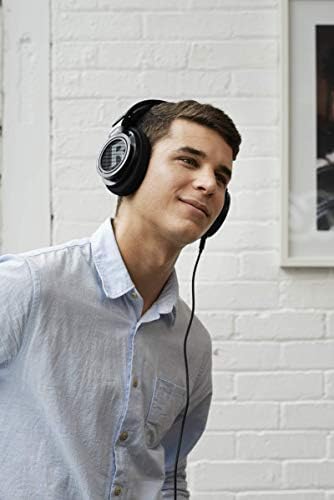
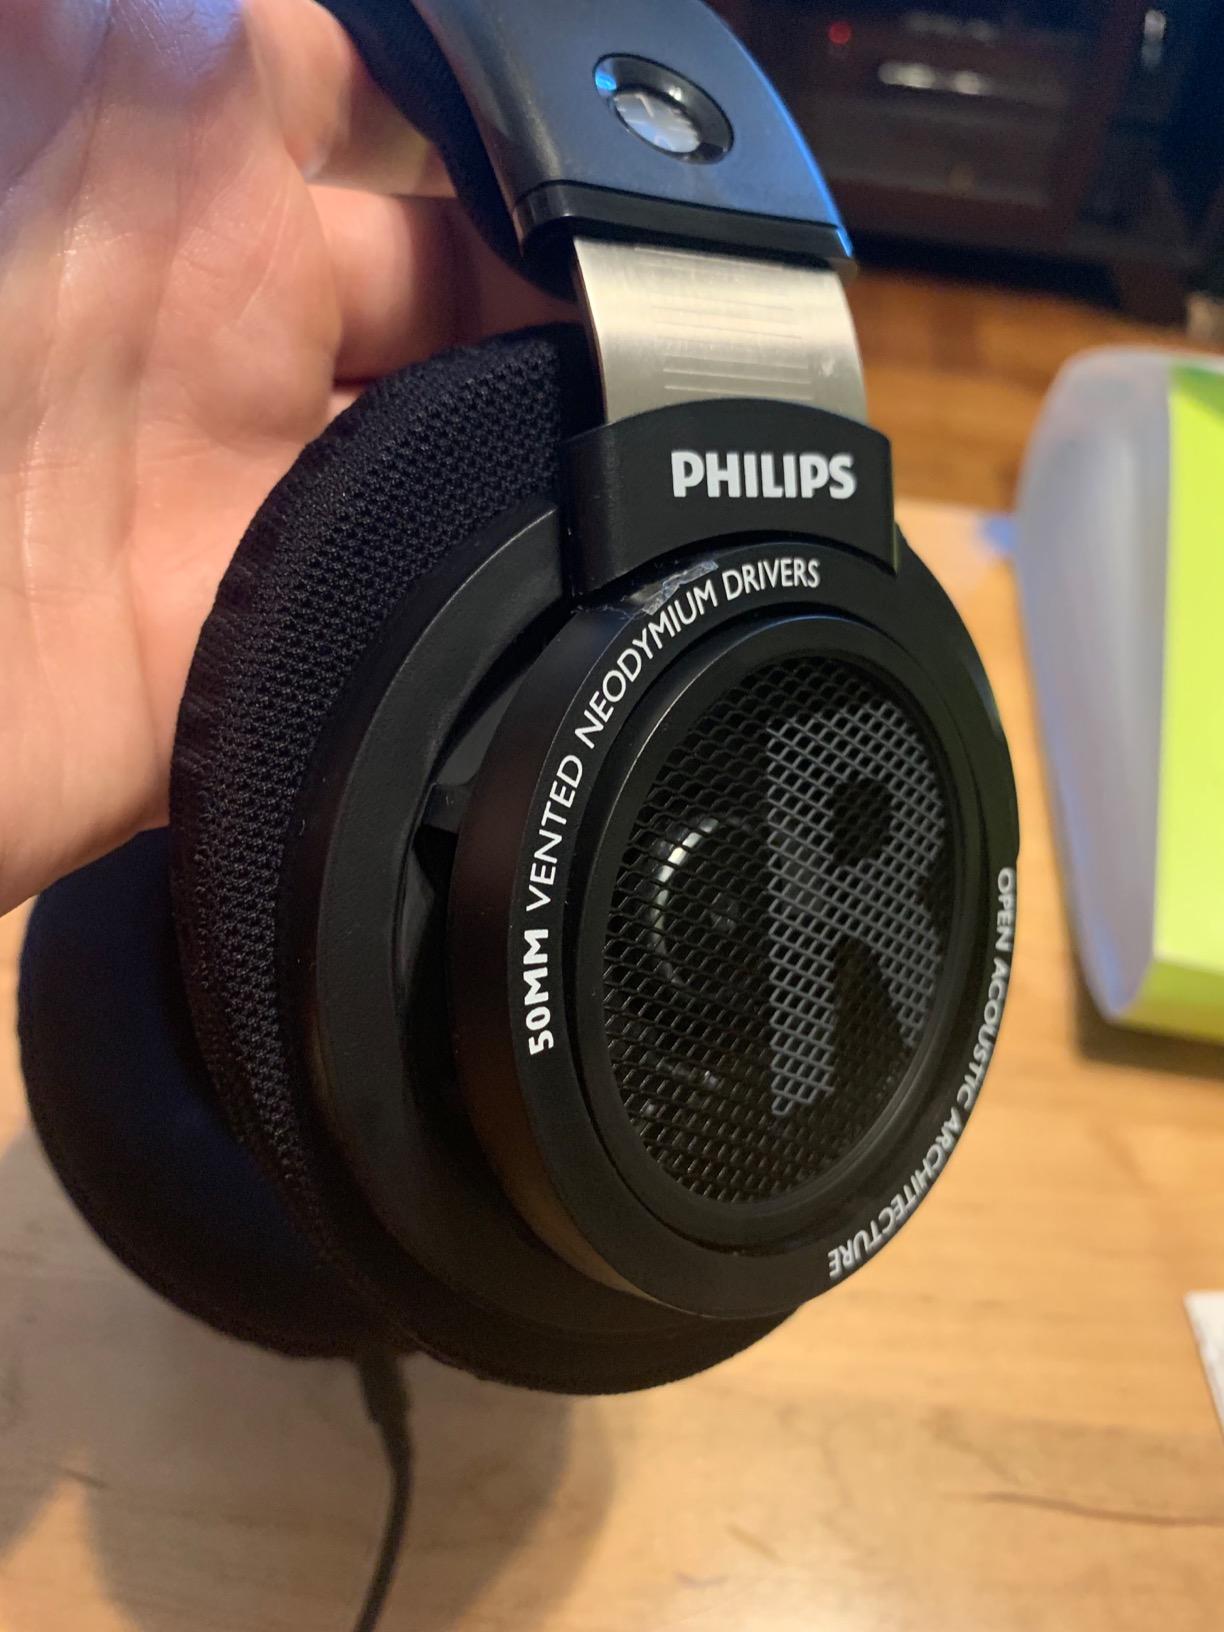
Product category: headphones
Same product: yes